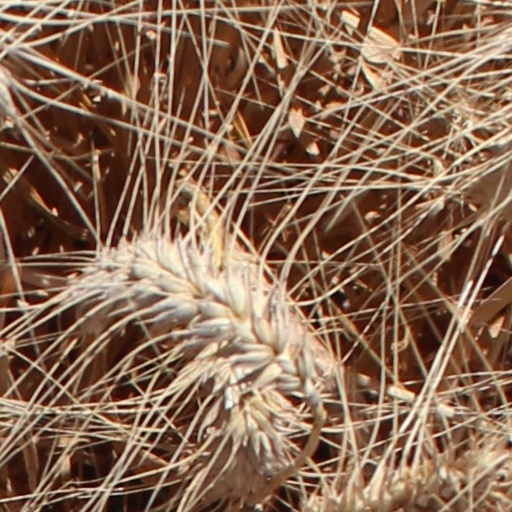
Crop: wheat